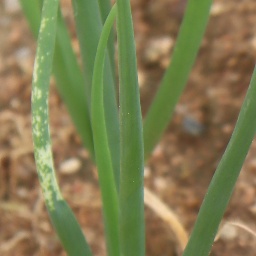
Label: Iris yellow virus